Póvoa de Varzim City Hall

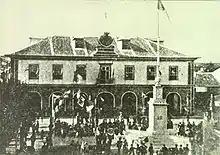
City Hall in mid-19th century

The town hall was built between 1790 and 1791 to a design by French engineer Reinald Oudinot. The building follows the neoclassical principles of late 18th-century urbanism.